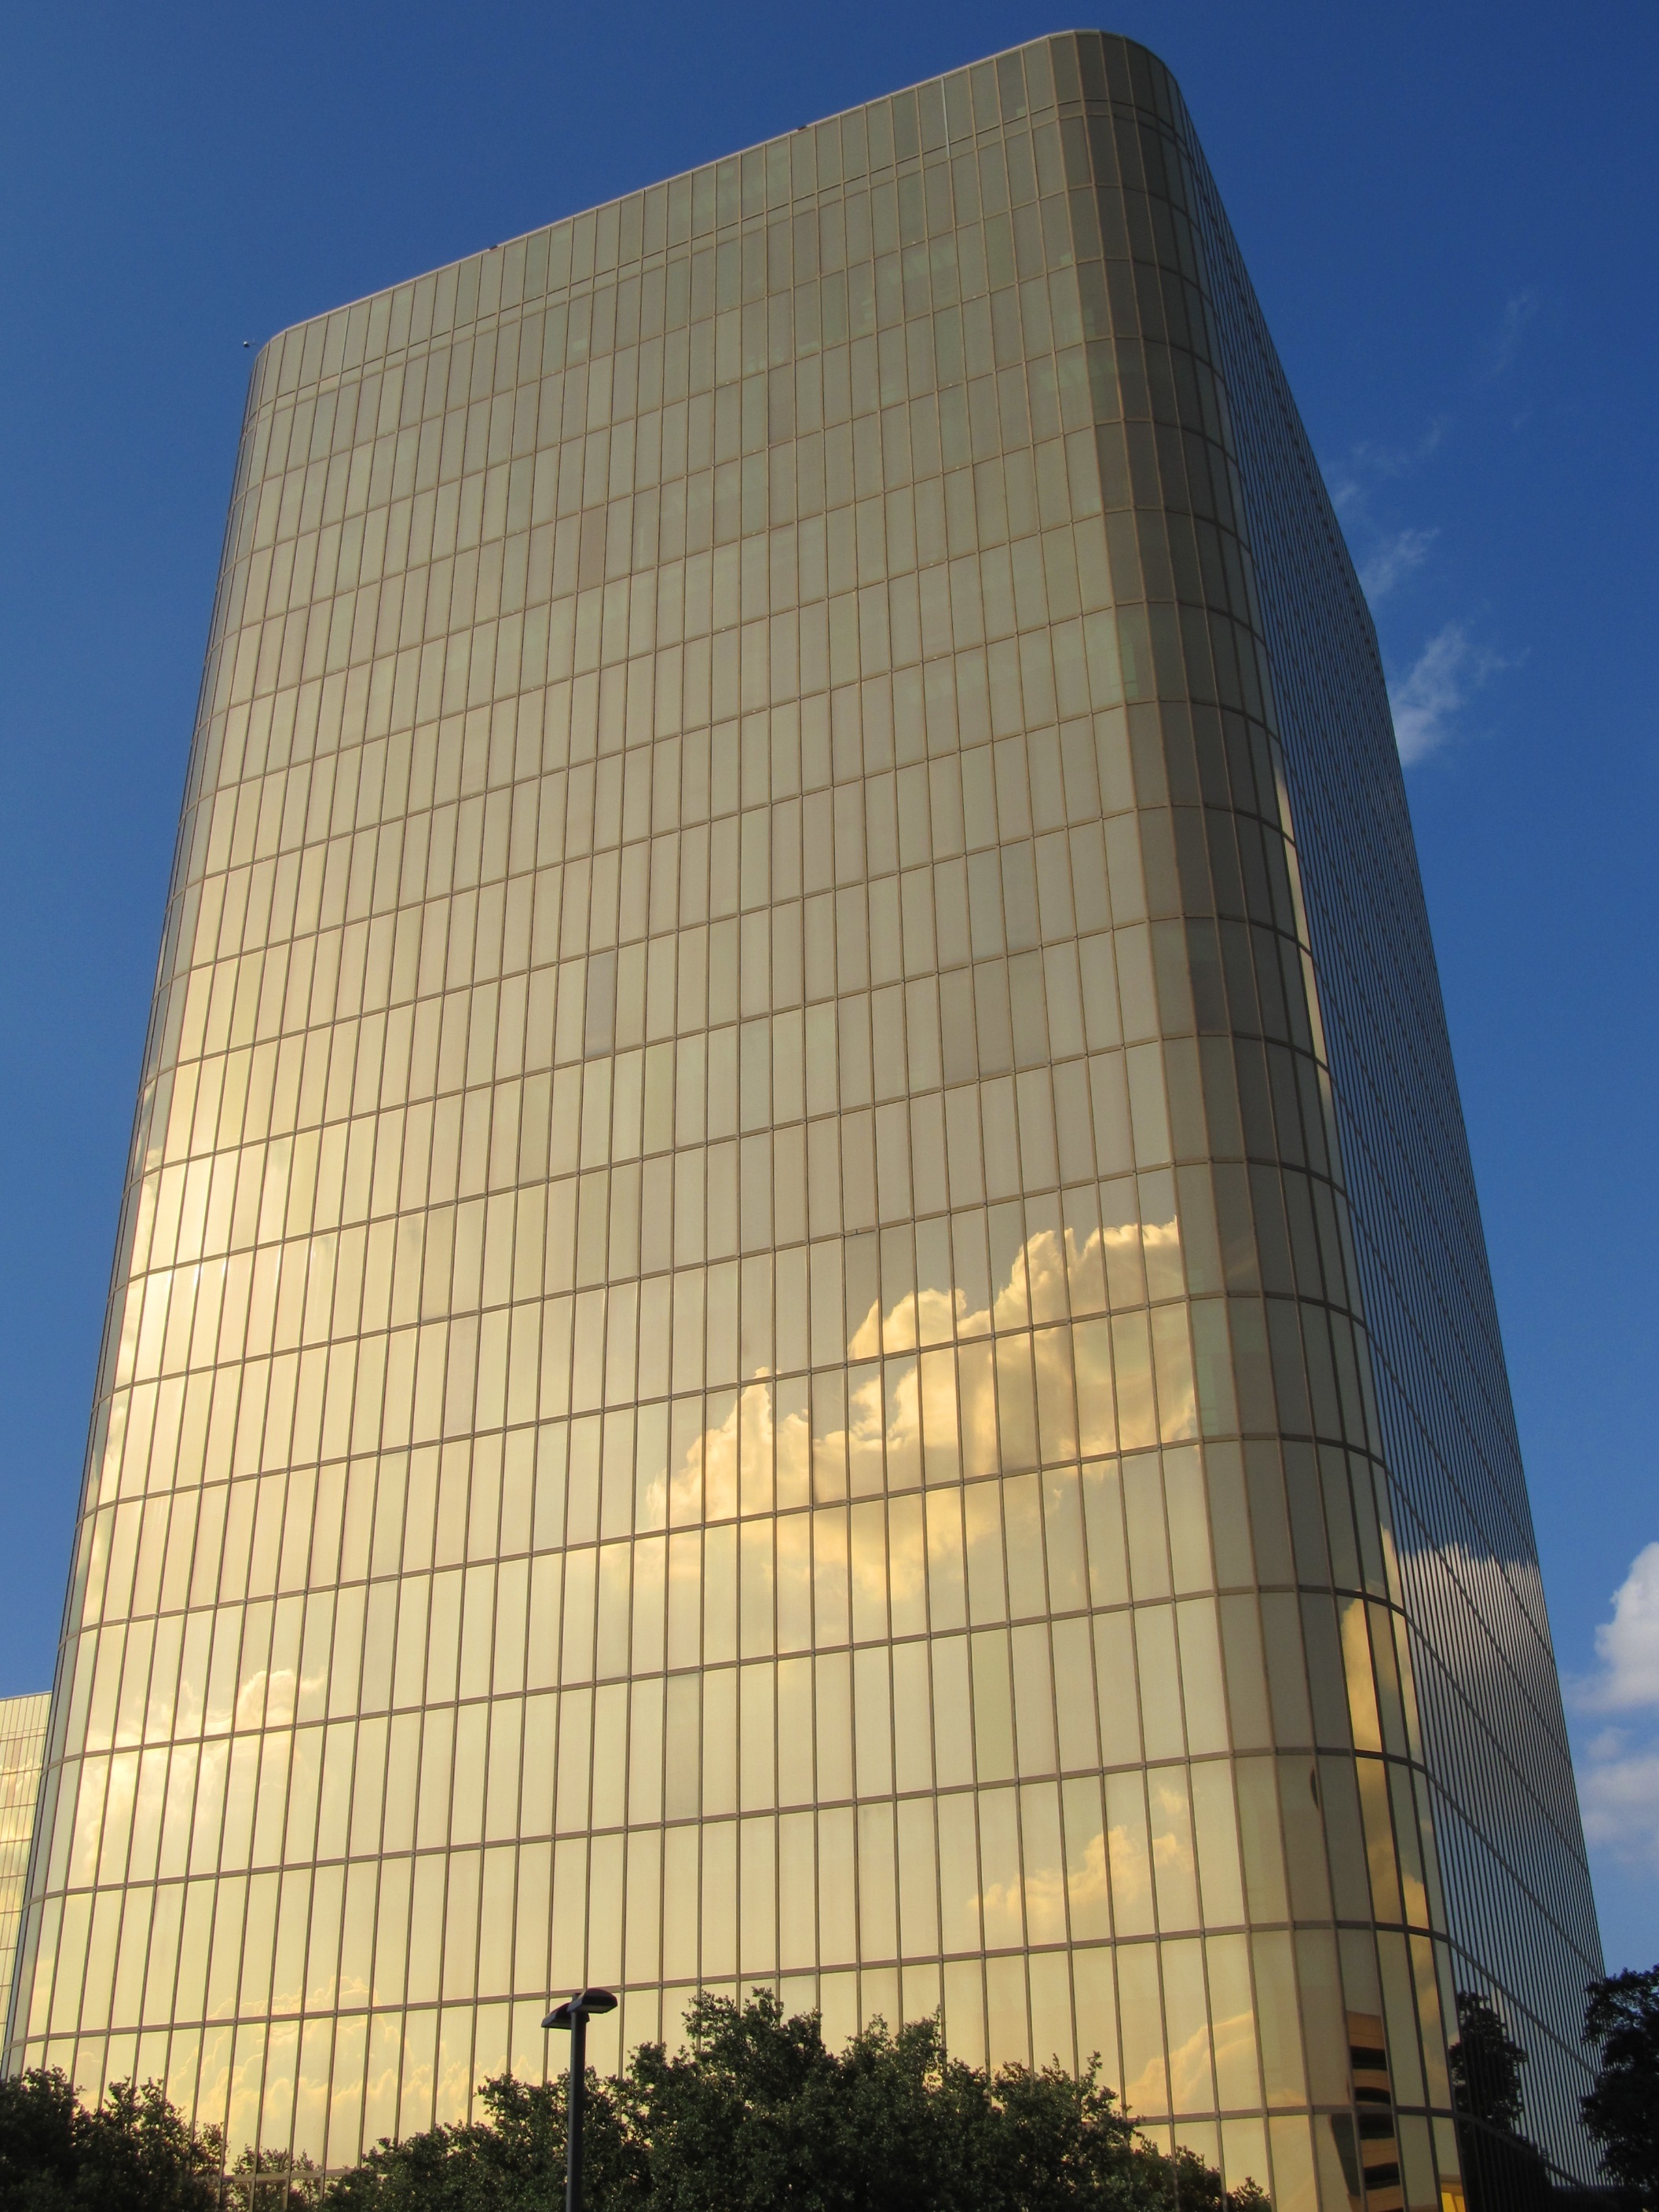
architecture, building, skyscraper, urban, monument, cityscape, downtown, reflection, tower, corporate, office, landmark, facade, exterior, industry, business, modern, office building, tower block, windows, reflecting, texas, dallas, commerce, headquarters, glass facade, brutalist architecture